Schwaikheim station

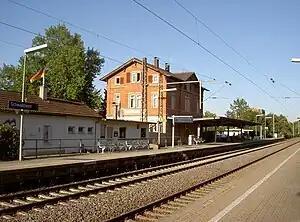

Schwaikheim station is located in Schwaikheim at the 6.8 kilometre point of the Waiblingen–Schwäbisch Hall railway in the German state of Baden-Württemberg and is a station on the Stuttgart S-Bahn network.